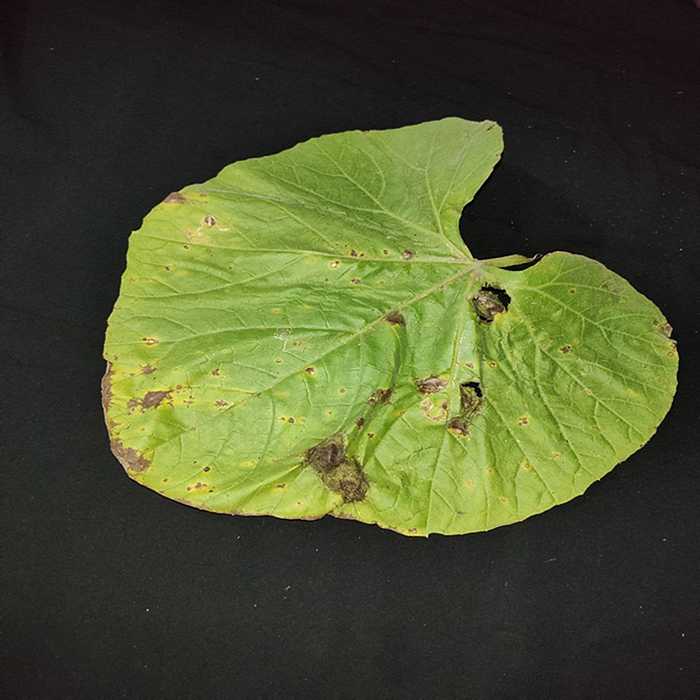
Plant: Bottle gourd
Label: Downey mildew